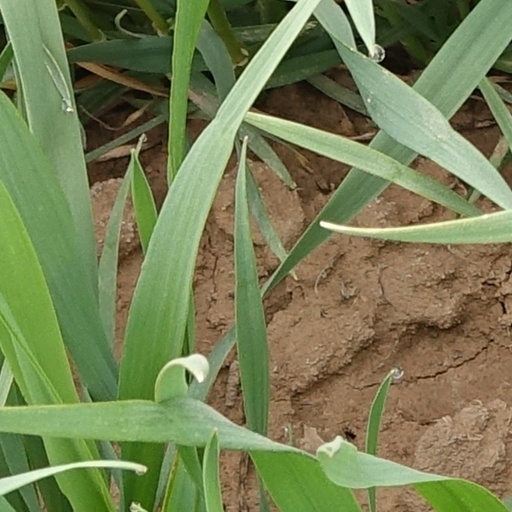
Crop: wheat